History of Smooth Island (Tasmania)

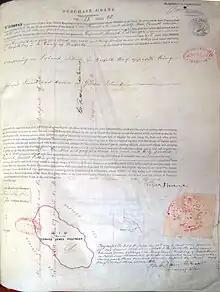
Property title: Edward James Pillinger

Tasmanian gold prospector Thomas Gabriel Read started the Otago gold rush. He was born in Tasmania, the second son of Captain G. F. Read. Between 1861 and 1864 he was prospecting for gold in New Zealand. He received a reward of and had returned to Tasmania in 1864, where he purchased Smooth Island. He purchased it from the government sale of crown land for , a significant discount from the asking price advertised the week beforehand. Thomas Read was said to have taken up farming by 1865. He married Amelia Mitchell on 2 January 1869. He was admitted to a psychiatric hospital from 1887 until he died in 1894.